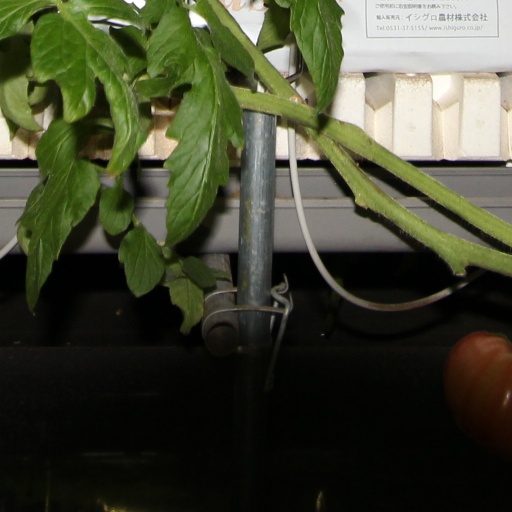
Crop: tomato